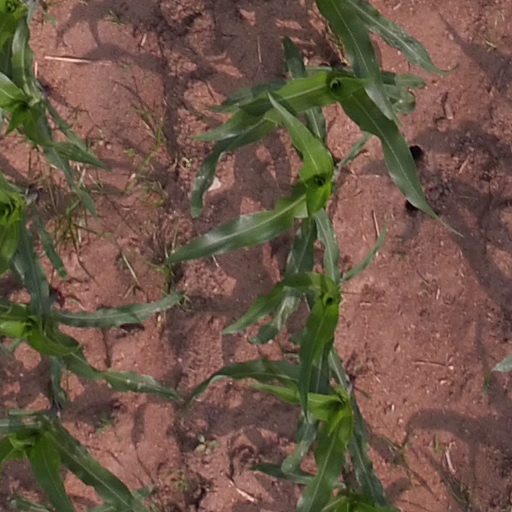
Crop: maize; corn